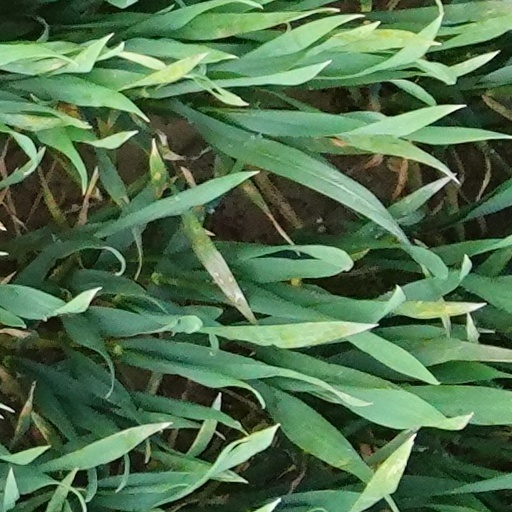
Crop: wheat